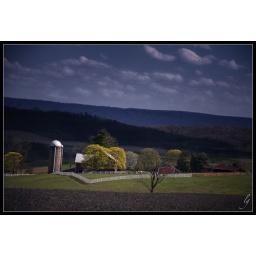
Happy Valley: Newly prepared field in foreground. Farm house and buildings catching late afternoon sun. Pony waiting for grain.